Mothsgården

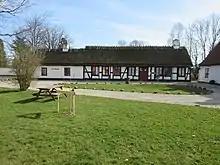
Mothsgården in Søllerød

Mothsgården is a former country retreat in Søllerød in the northern suburbs of Copenhagen, Denmark. It now houses the main branch of Rudersdal Museum, a local history museum for Rudersdal Municipality. The museum also comprises the Vedbæk Finds, a collection of archeological finds from Vedbæk, now on display in Gammel Holtegård, and the Rudersdal Local Historic Archives in Rudersdal Library.